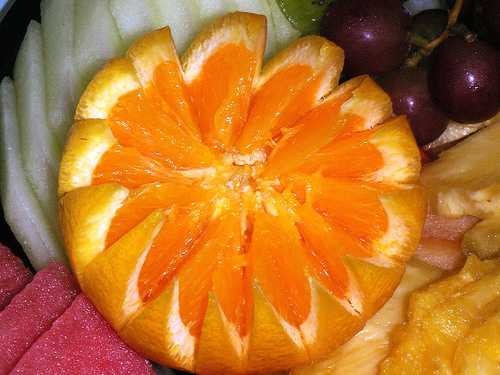
Label: Orange